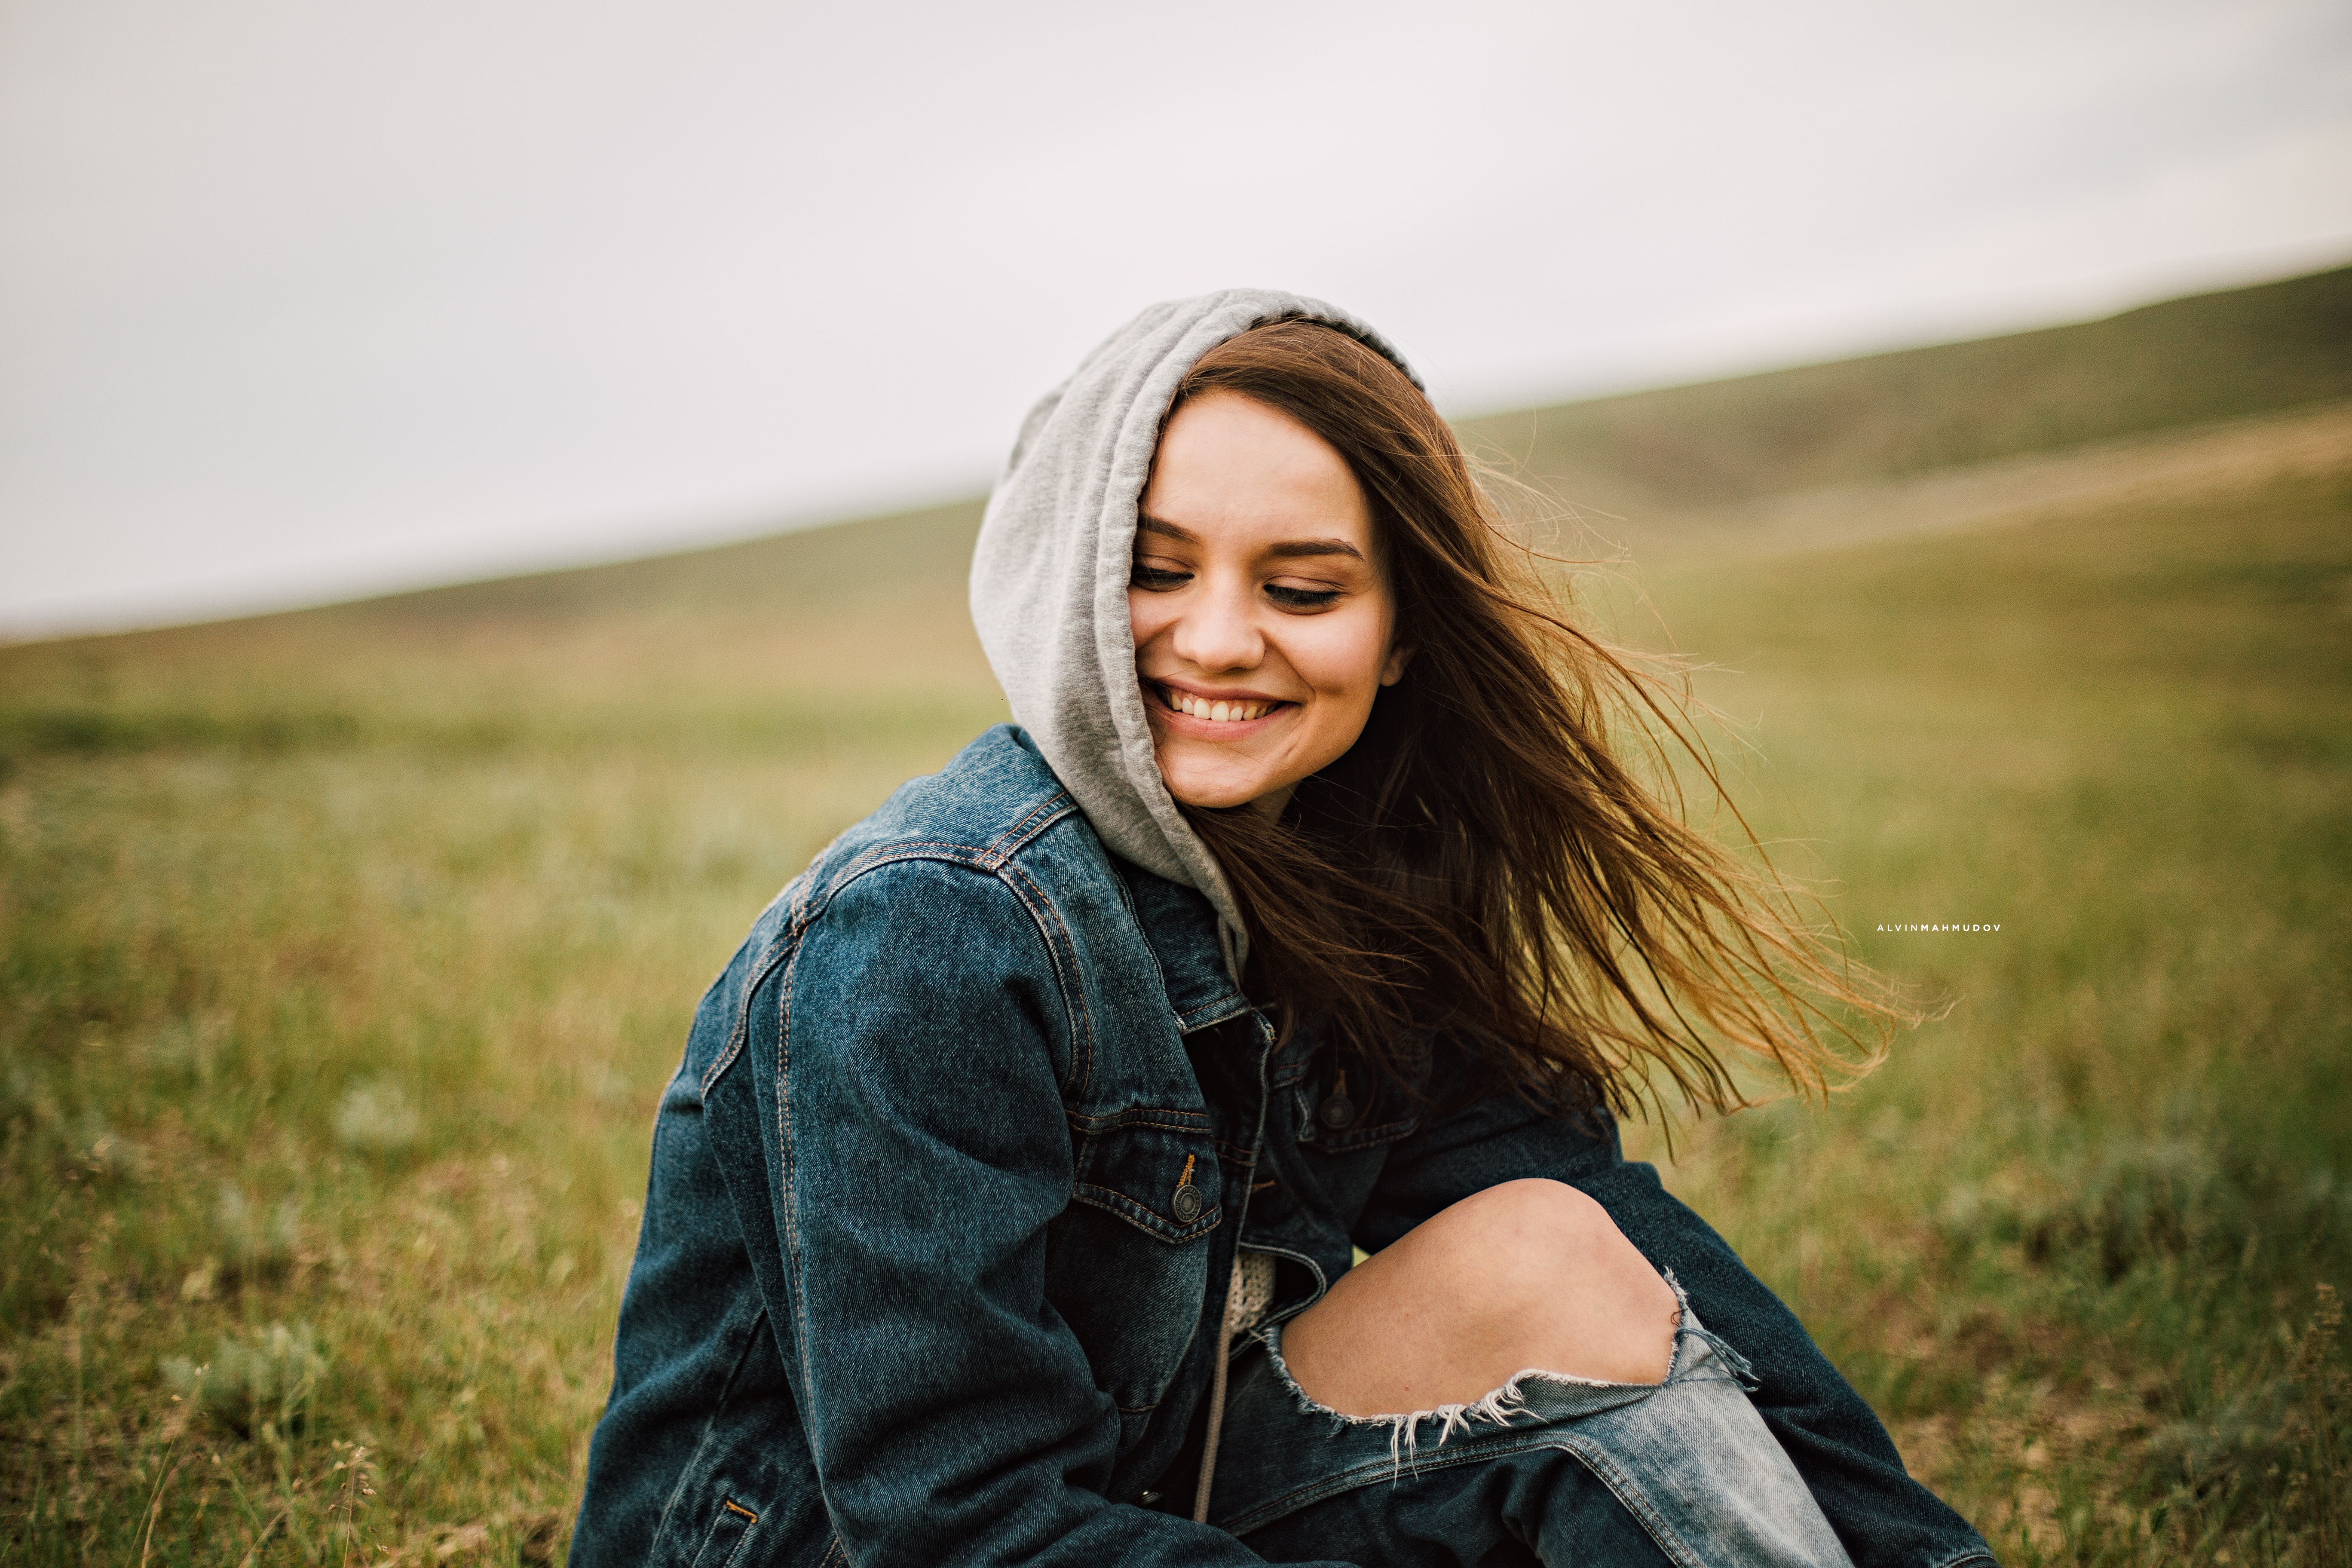
grass, person, girl, woman, photography, portrait, model, smile, denim, happy, photograph, beauty, emotion, photo shoot, portrait photography